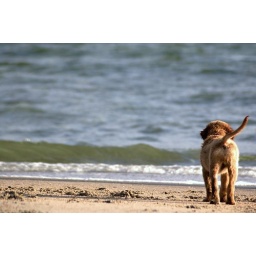
Puppy in deep thought at the dog beach